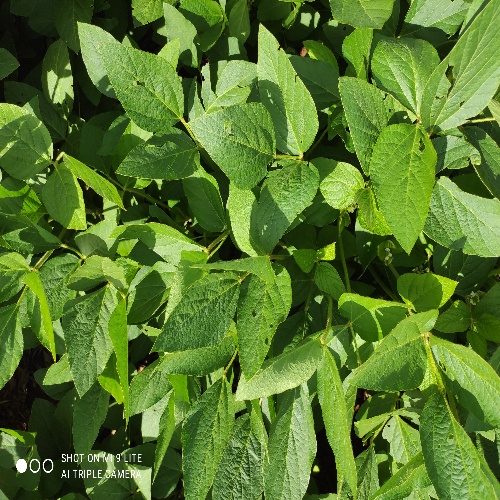
Label: Caterpillar